Section formula

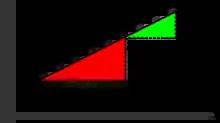
Internal division with section formula

If point P (lying on AB) divides the line segment AB joining the points formula_1 and formula_2 in the ratio m:n, then